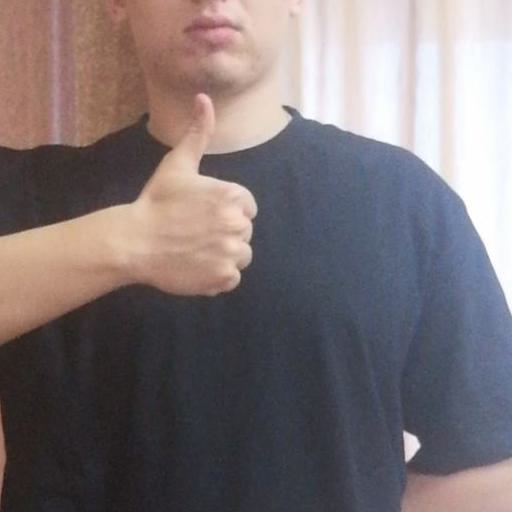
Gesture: like